Philip M. Breedlove

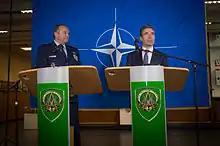

In May 2013 the Obama administration nominated Breedlove to assume command of U.S. European Command and NATO Allied Command Operations as the Supreme Allied Commander Europe. In that capacity, he was stationed at SHAPE Headquarters outside Mons, Belgium.